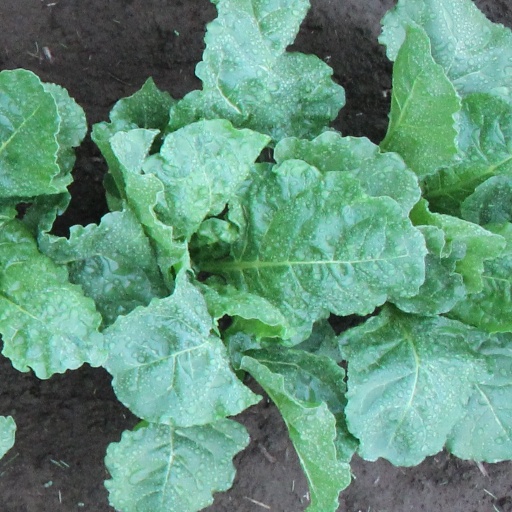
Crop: sugar beet